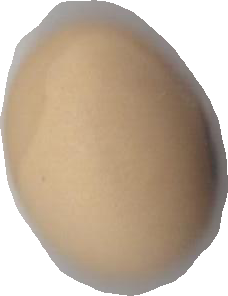
Variety: Anjasmoro